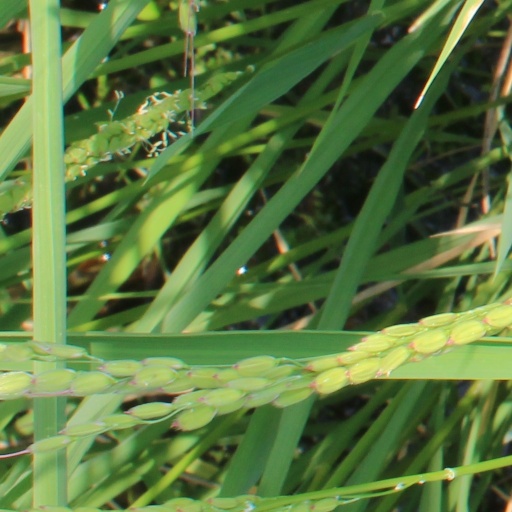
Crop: rice